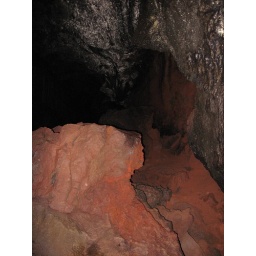
there was a portion of the cave where the ground was covered in a fine red sand... just like being on mars...